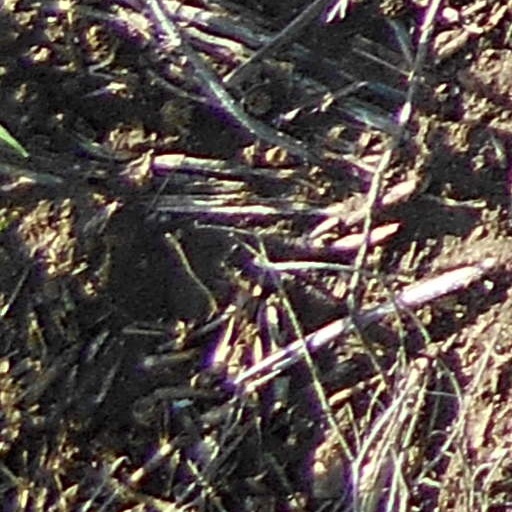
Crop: wheat